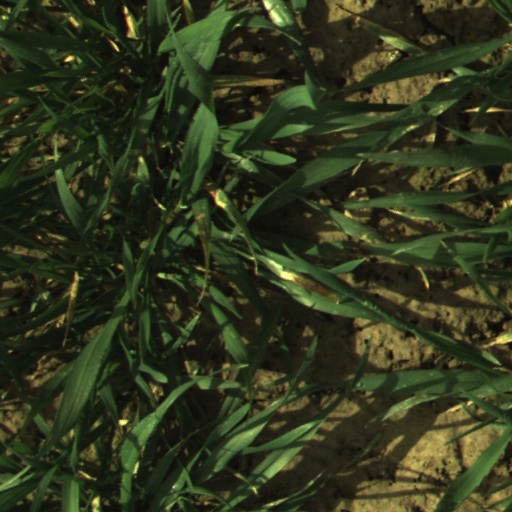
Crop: wheat